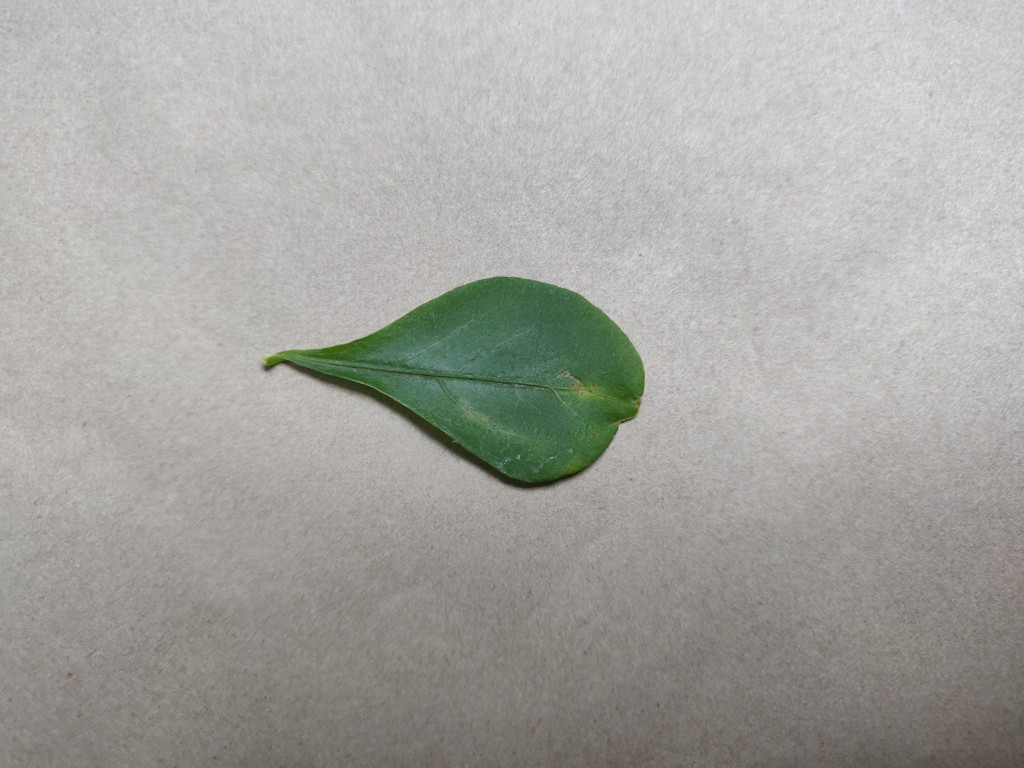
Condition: Unhealthy
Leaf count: single
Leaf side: front